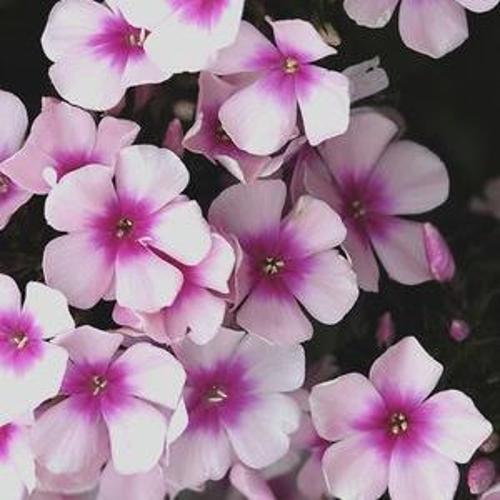
Label: garden phlox